Mercenaries (2014 film)

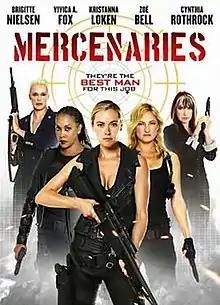

Mercenaries (also known as The Female Expendables) is a 2014 American action thriller film directed by Christopher Ray. The film stars Kristanna Loken and Brigitte Nielsen alongside Vivica A. Fox and Zoë Bell with a supporting cast of Cynthia Rothrock and Nicole Bilderback.